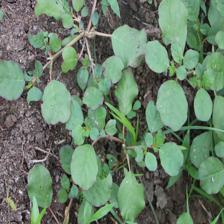
Label: BroadLeafWeed